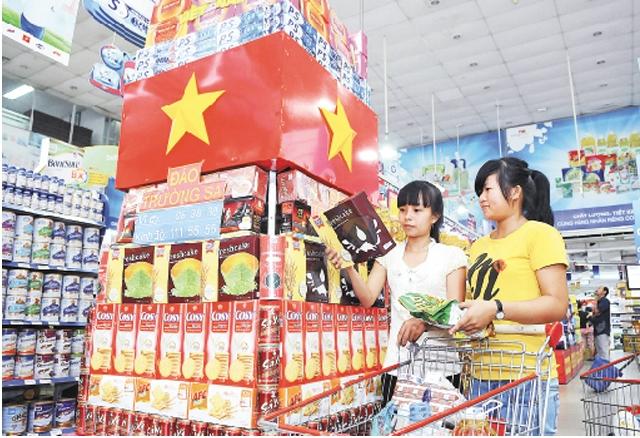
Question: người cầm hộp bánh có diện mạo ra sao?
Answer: giới tính nữ và mặc áo màu trắng